Corruption in Venezuela

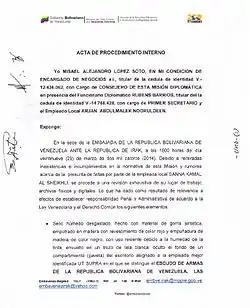
Part of a document sent by Misael López Soto to his superiors regarding irregularities at the Embassy of Venezuela in Iraq.

In October and November 2015, the Drug Enforcement Administration (DEA) began monitoring two nephews of President Nicolás Maduro's wife Cilia Flores—Efraín Antonio Campo Flores and Francisco Flores de Freites—after the two had contacted a person who was a DEA informant. They wanted advice on how to traffic cocaine. They brought to the meeting a kilogram of the drug so that the informant could understand its quality. On 10 November 2015, Campo Flores and Flores de Freites, were arrested in Port-au-Prince, Haiti by local police while attempting to make a deal to transport 800 kilograms of cocaine destined for New York City and were turned over to the DEA where they were flown directly to the United States. The men flew from a hangar reserved for the President of Venezuela in Simón Bolívar International Airport into Haiti while being assisted by Venezuelan military personnel, which included two presidential honor guards, with the nephews carrying Venezuelan diplomatic passports which did not have diplomatic immunity according to the former head of DEA international operations Michael Vigil. A later raid of Efraín Antonio Campo Flores' "Casa de Campo" mansion and yacht in the Dominican Republic revealed an additional 280 lbs of cocaine and 22 lbs of heroin, with 176 lbs of the drugs found in the home while the remainder was discovered in his yacht.